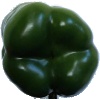
Label: images